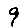
Label: 9